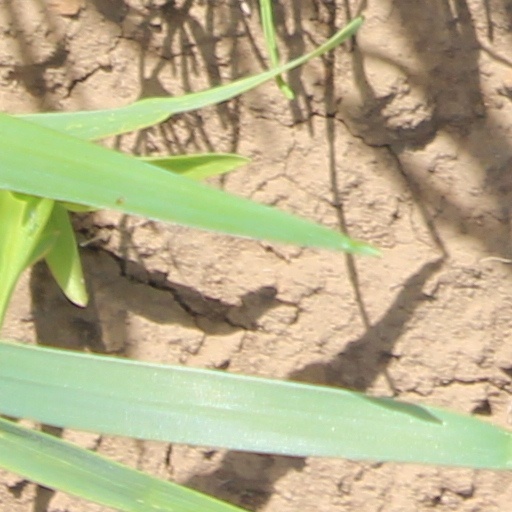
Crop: wheat